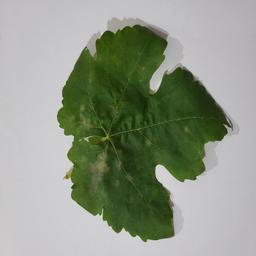
Label: Powdery Mildew